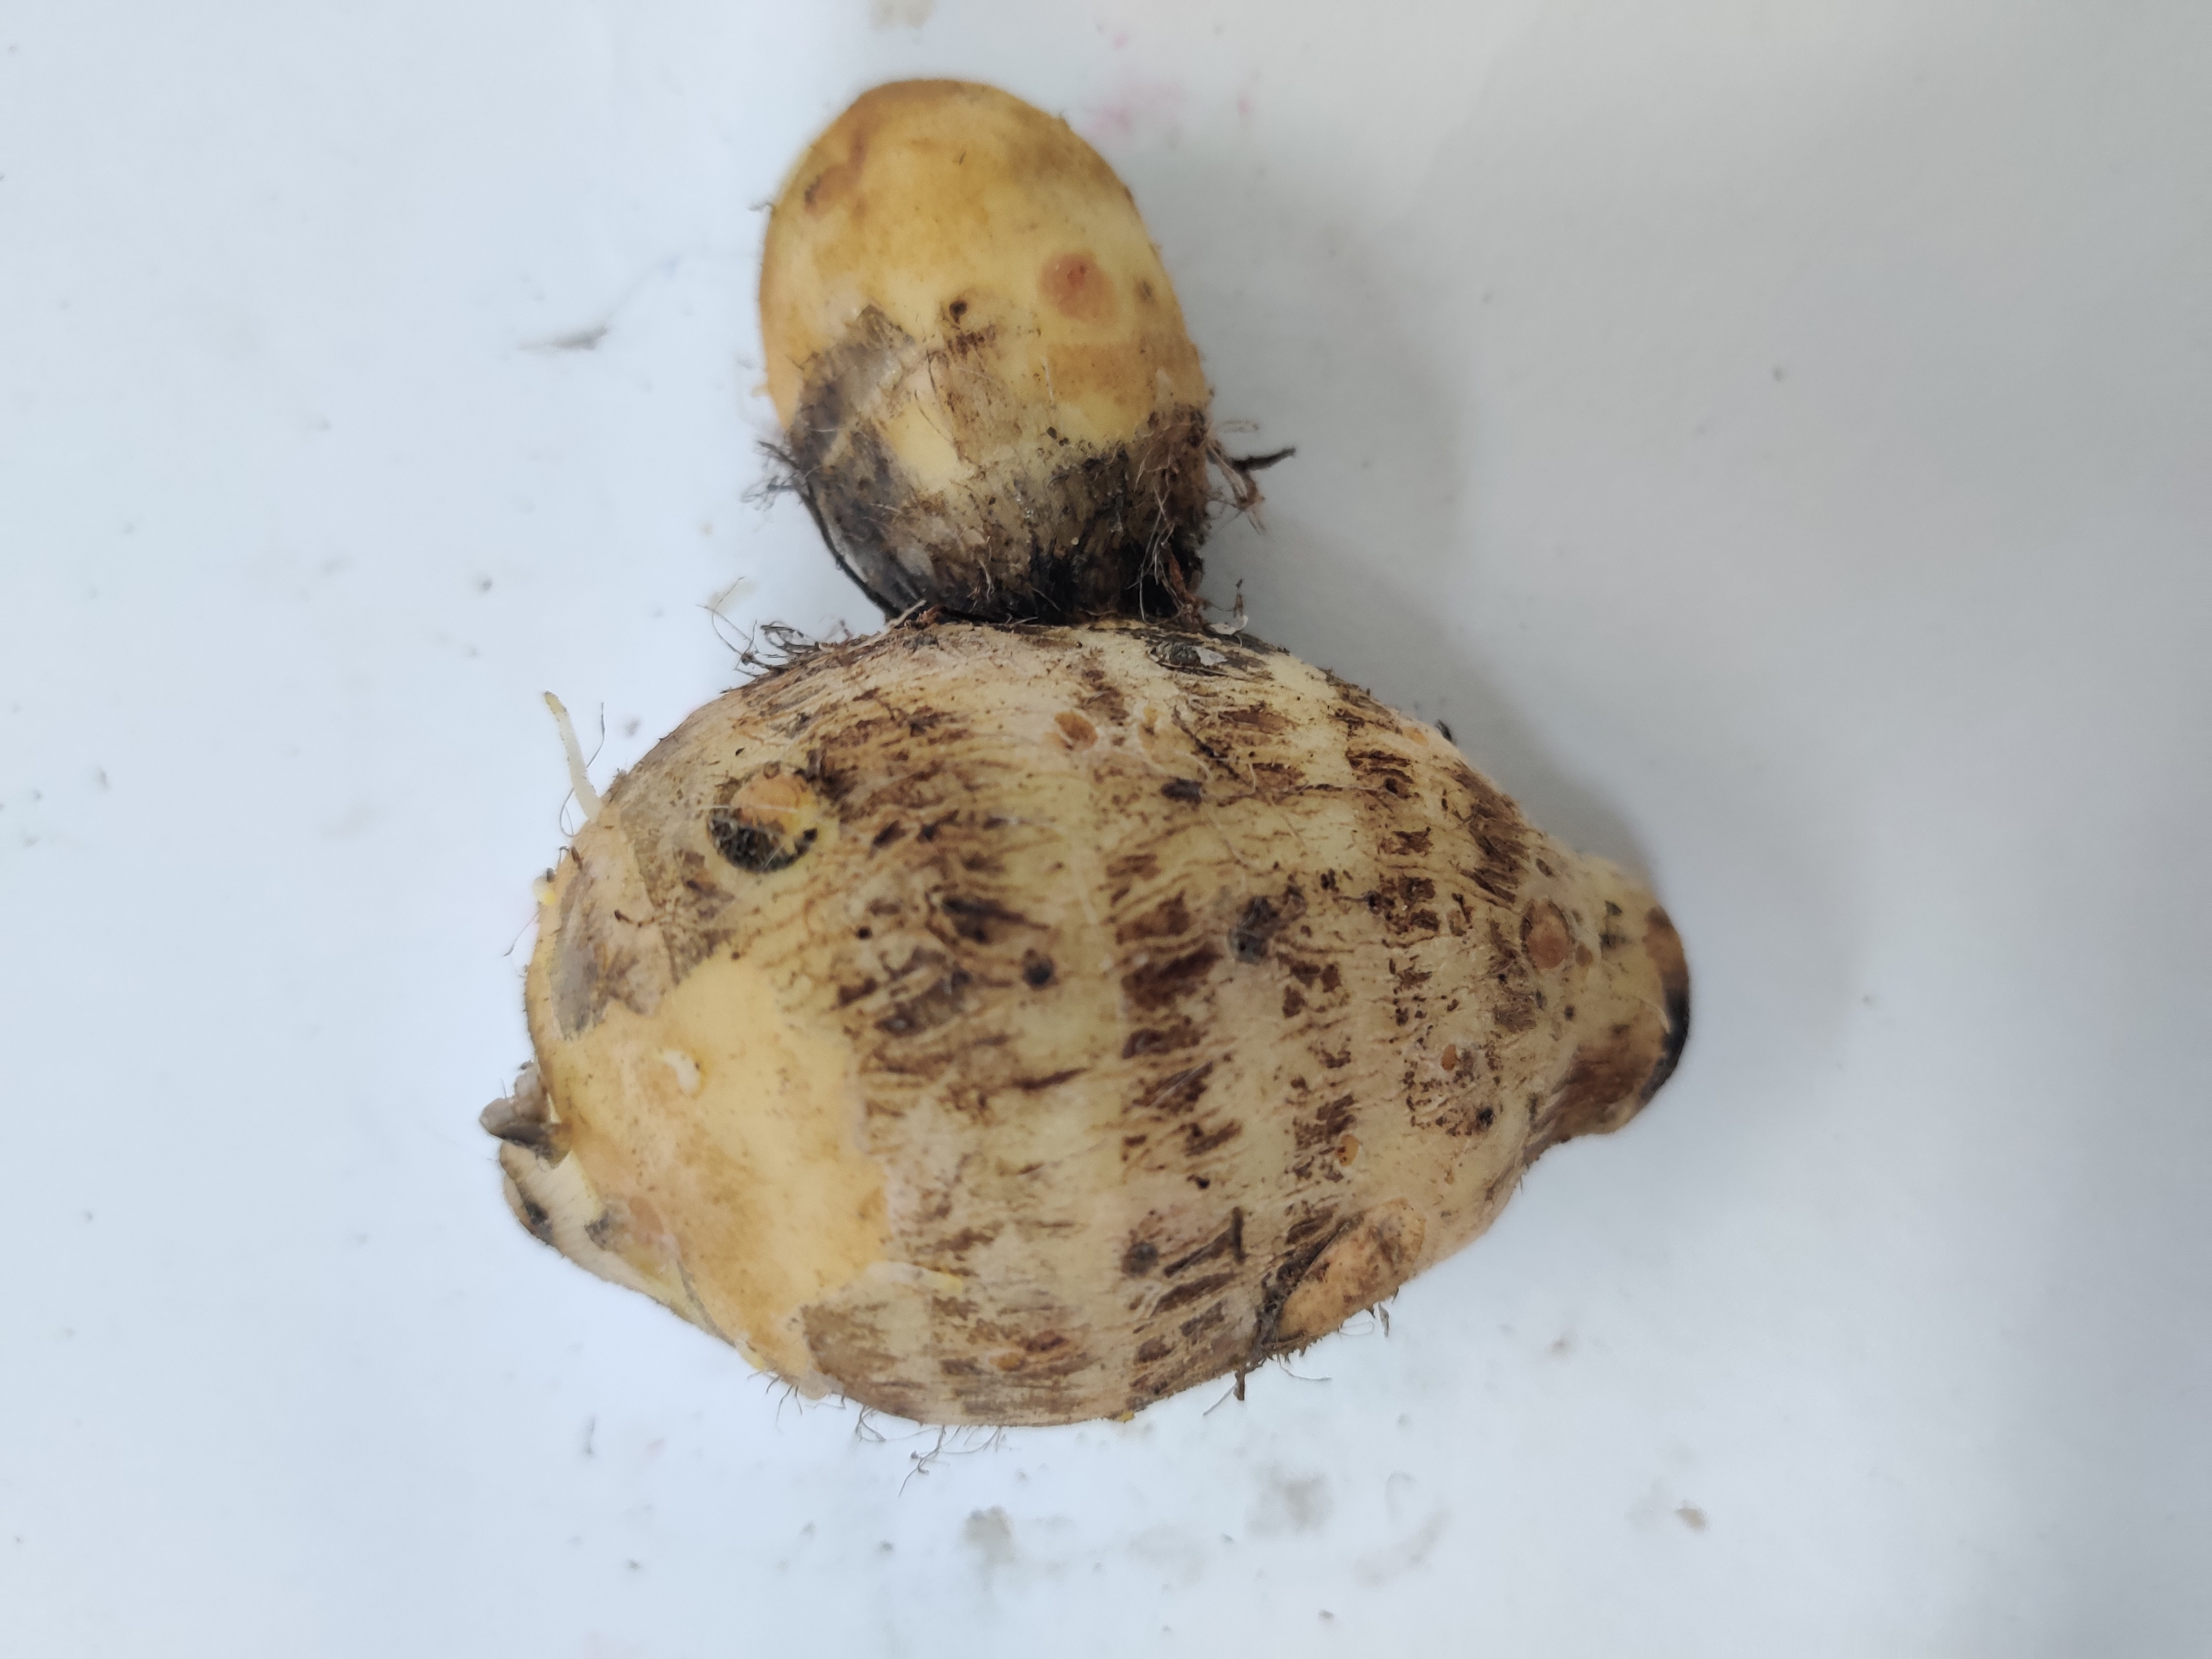
Crop: Taro root
Condition: Damaged